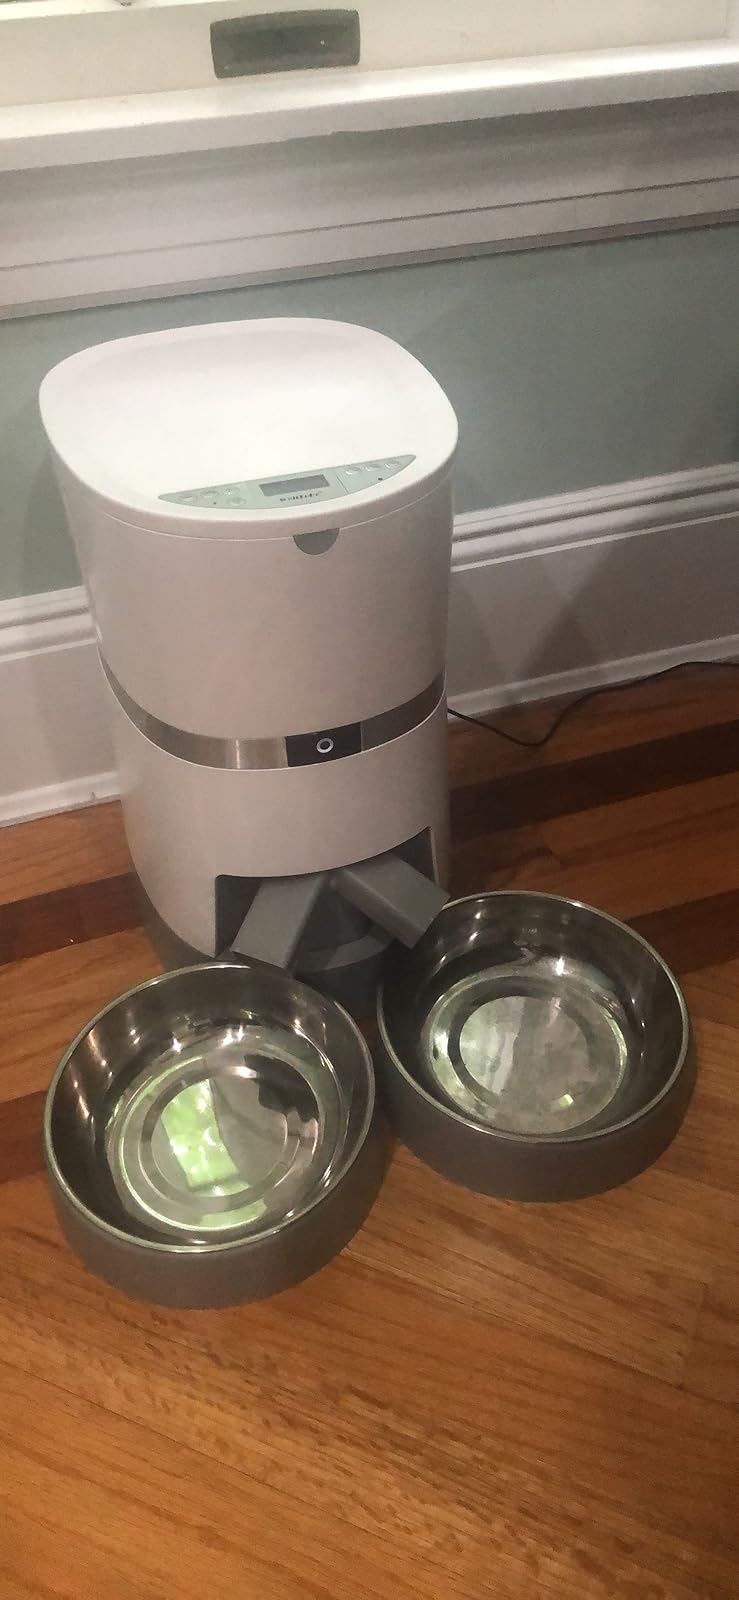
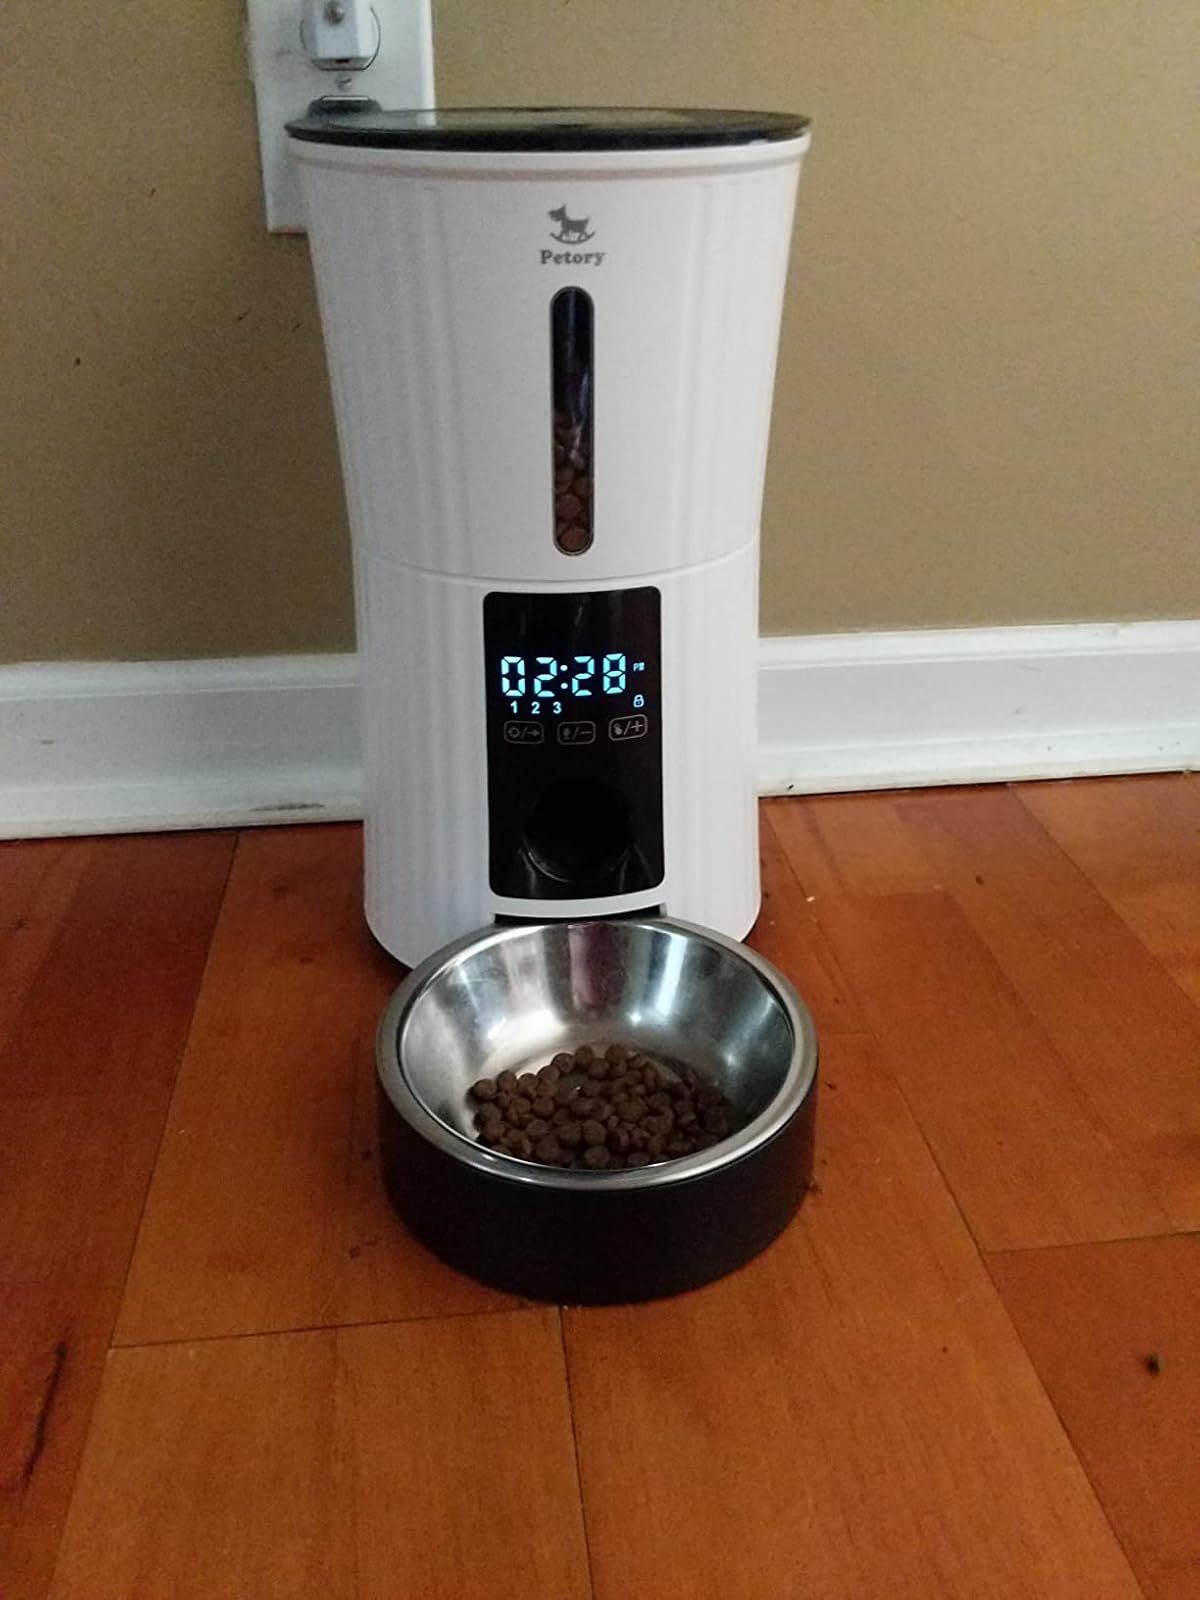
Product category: items_feeder
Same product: no